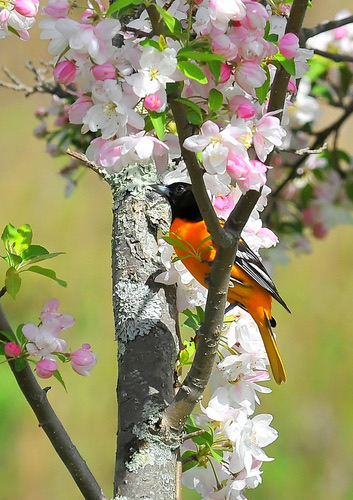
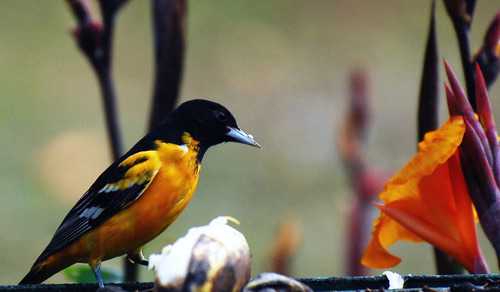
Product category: misc
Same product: yes